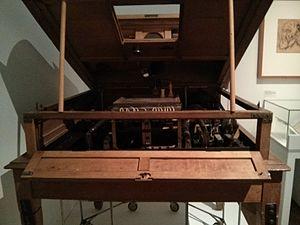
El Ajedrecista est un automate électromécanique construit par Leonardo Torres Quevedo, probablement depuis 1890, qui permet de jouer aux échecs à partir de 1912. La machine provoque une grande excitation quand elle est présentée à la foire de Paris de 1914. Cet automate jouait la finale roi et tour contre roi seul contre un opposant humain et gagnait toujours. Un bras mécanique déplaçait les deux pièces de l'automate. Cette machine, considérée comme le premier ordinateur de jeu de l'histoire, fut le premier automate capable de prendre une décision automatiquement.